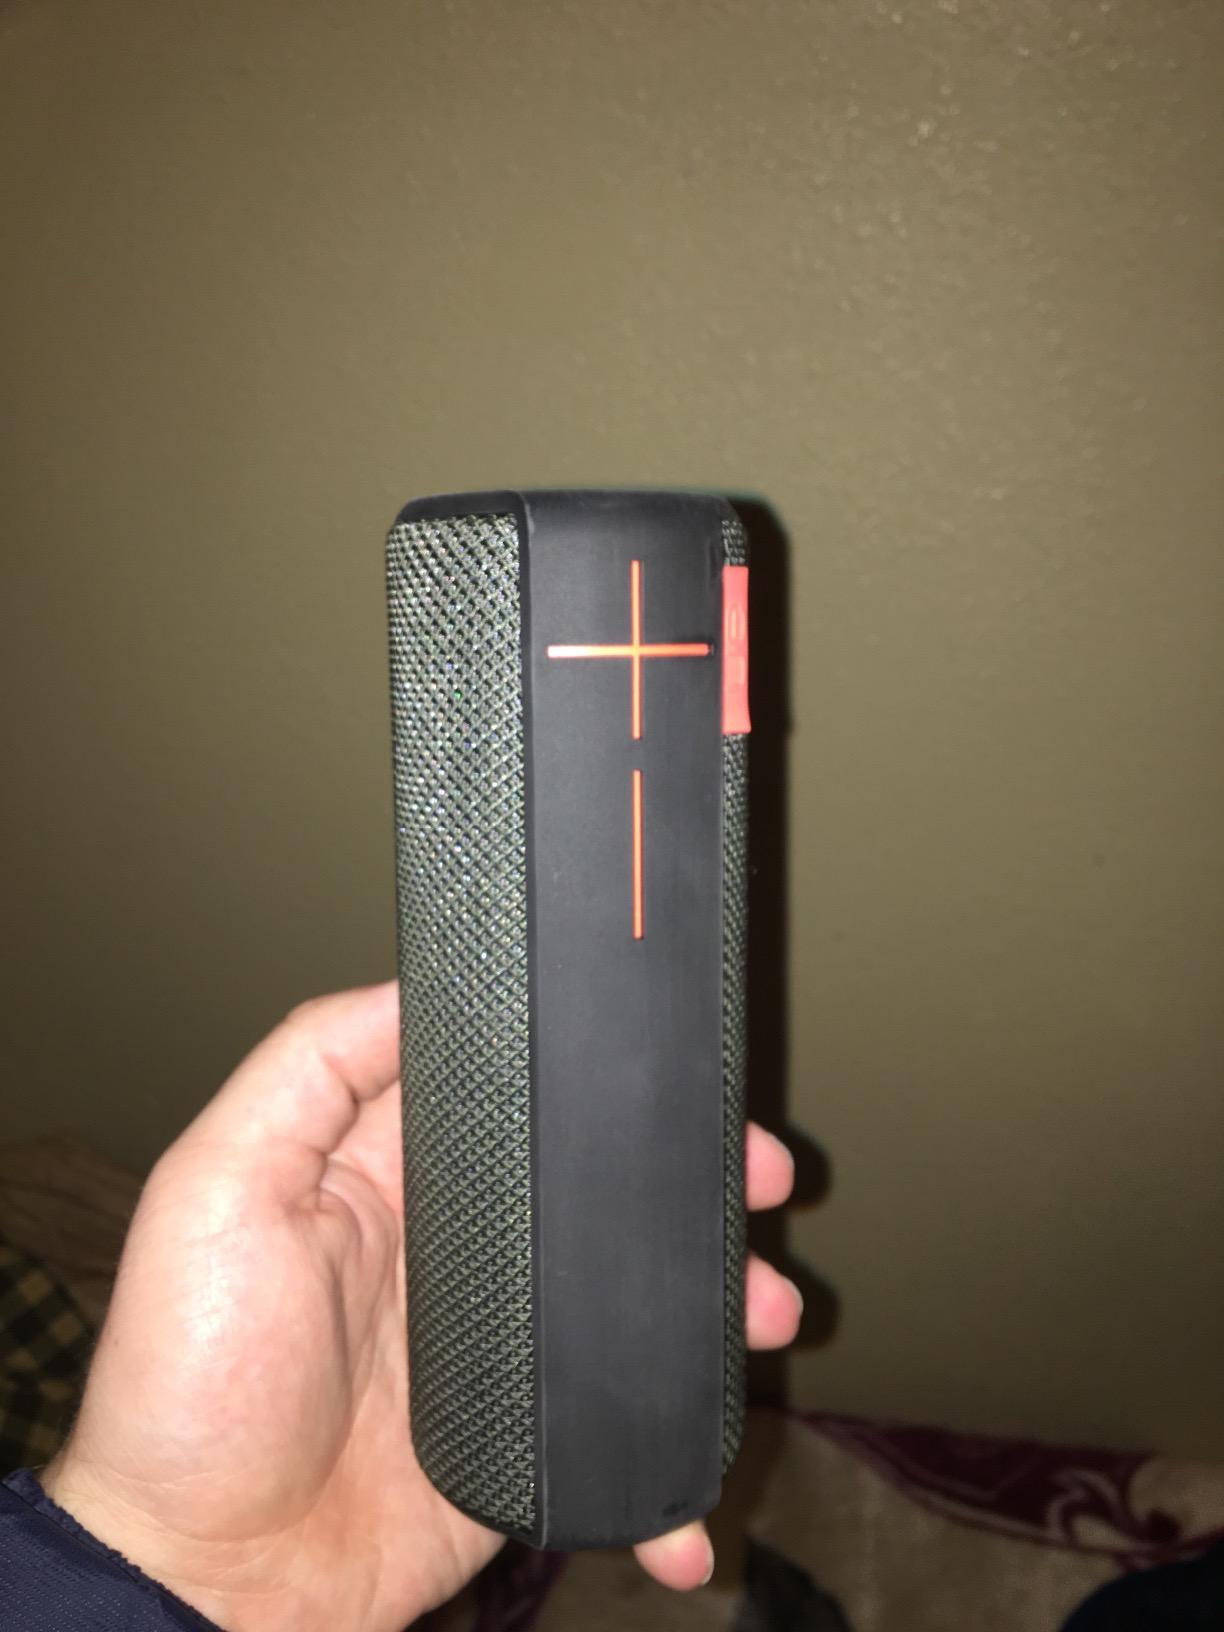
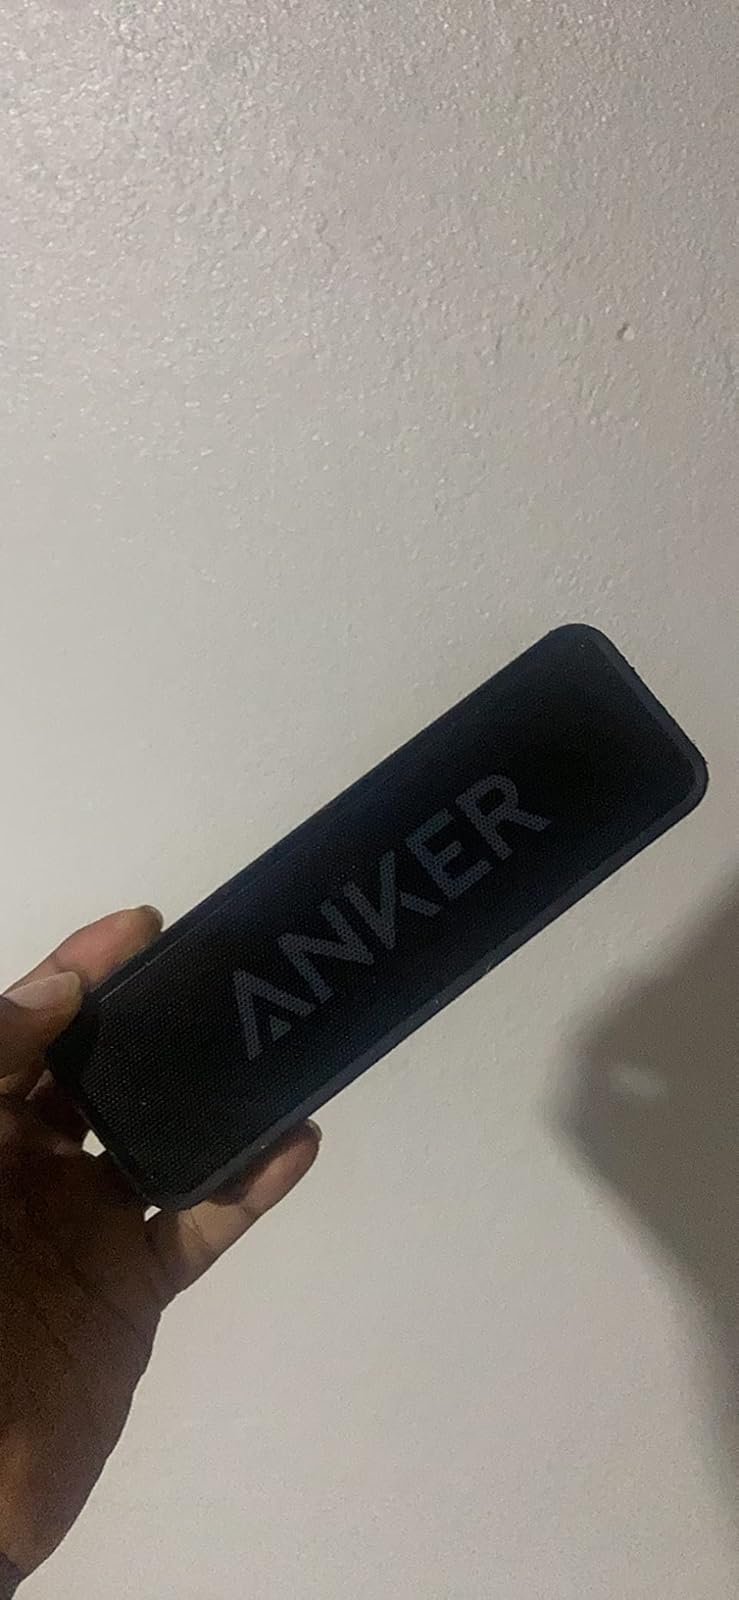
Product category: speaker
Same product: no